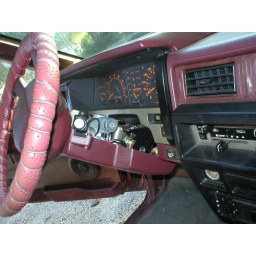
the asshole used a MY hammer in the back of the truck to smash off the damn cover on the column